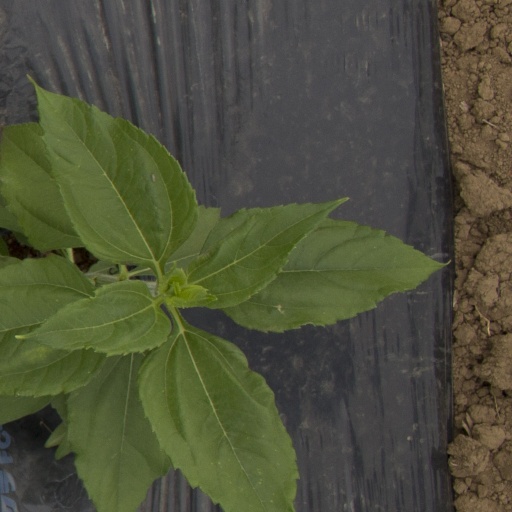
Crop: Jerusalem artichoke